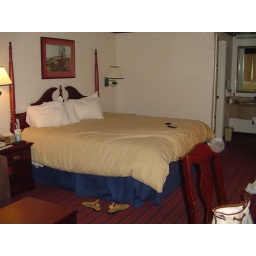
bed in room with orb at chair